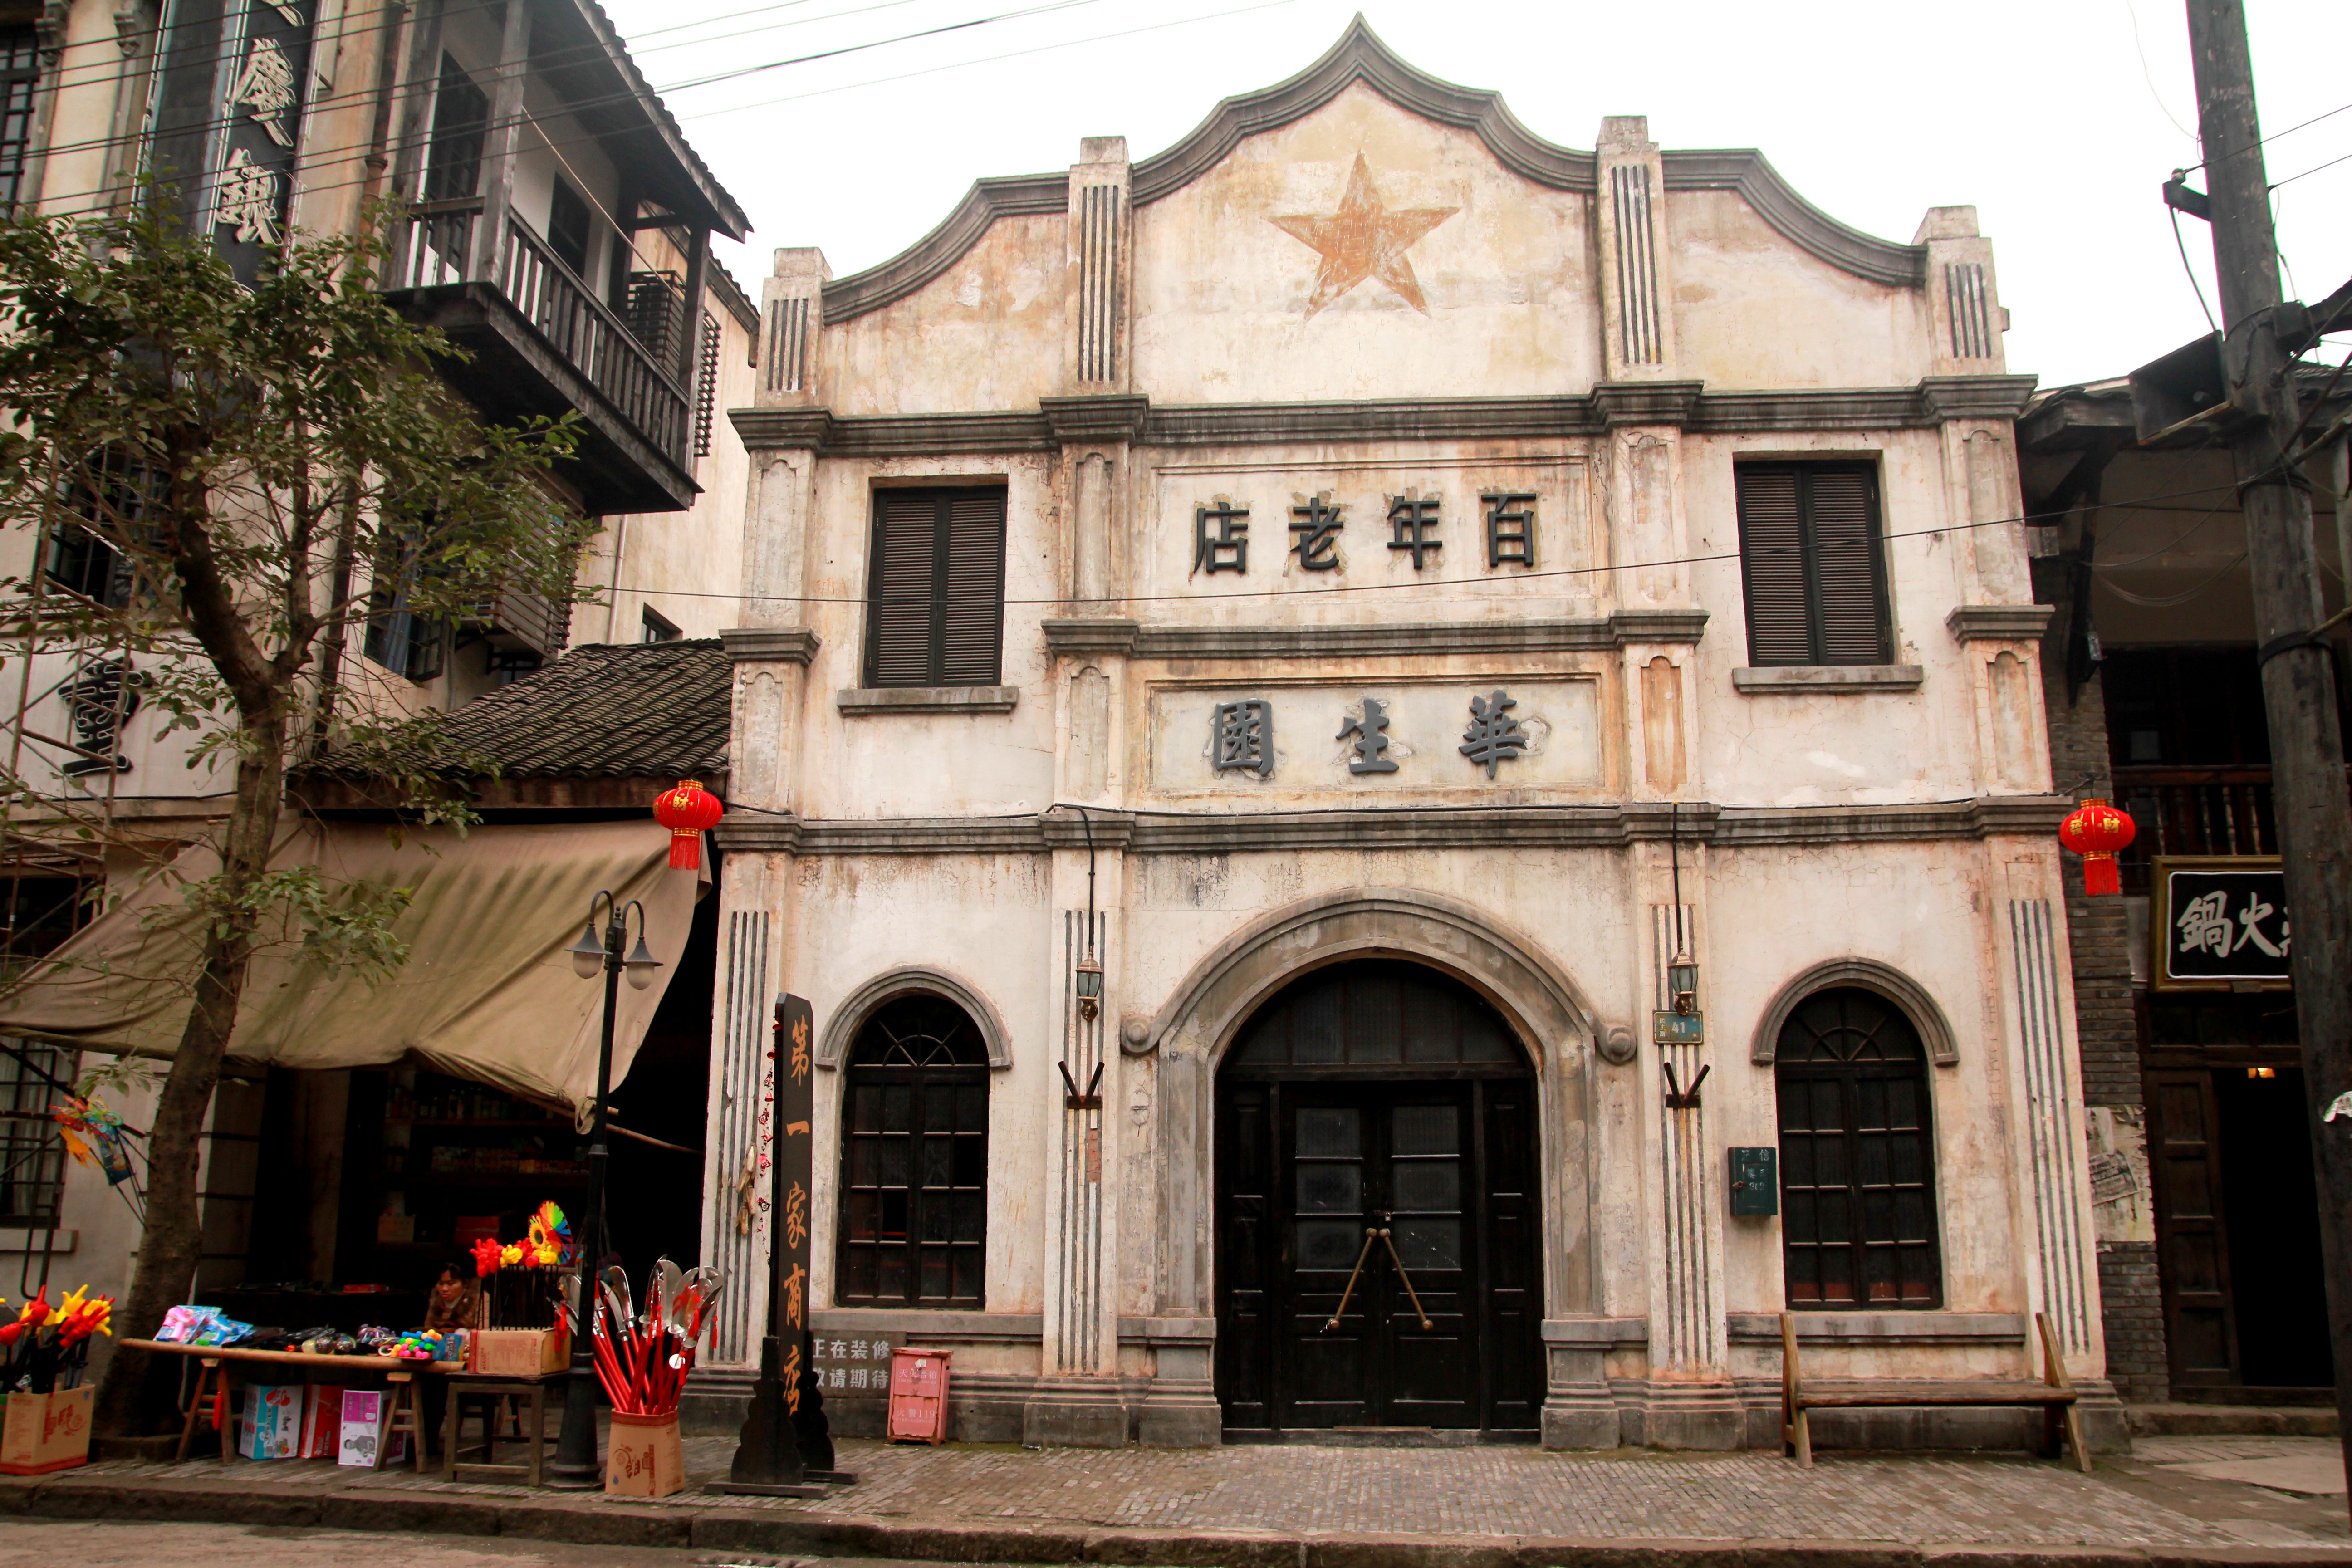
architecture, house, town, building, facade, tourism, place of worship, synagogue, old shop, ancient history, studio city, akikuni street